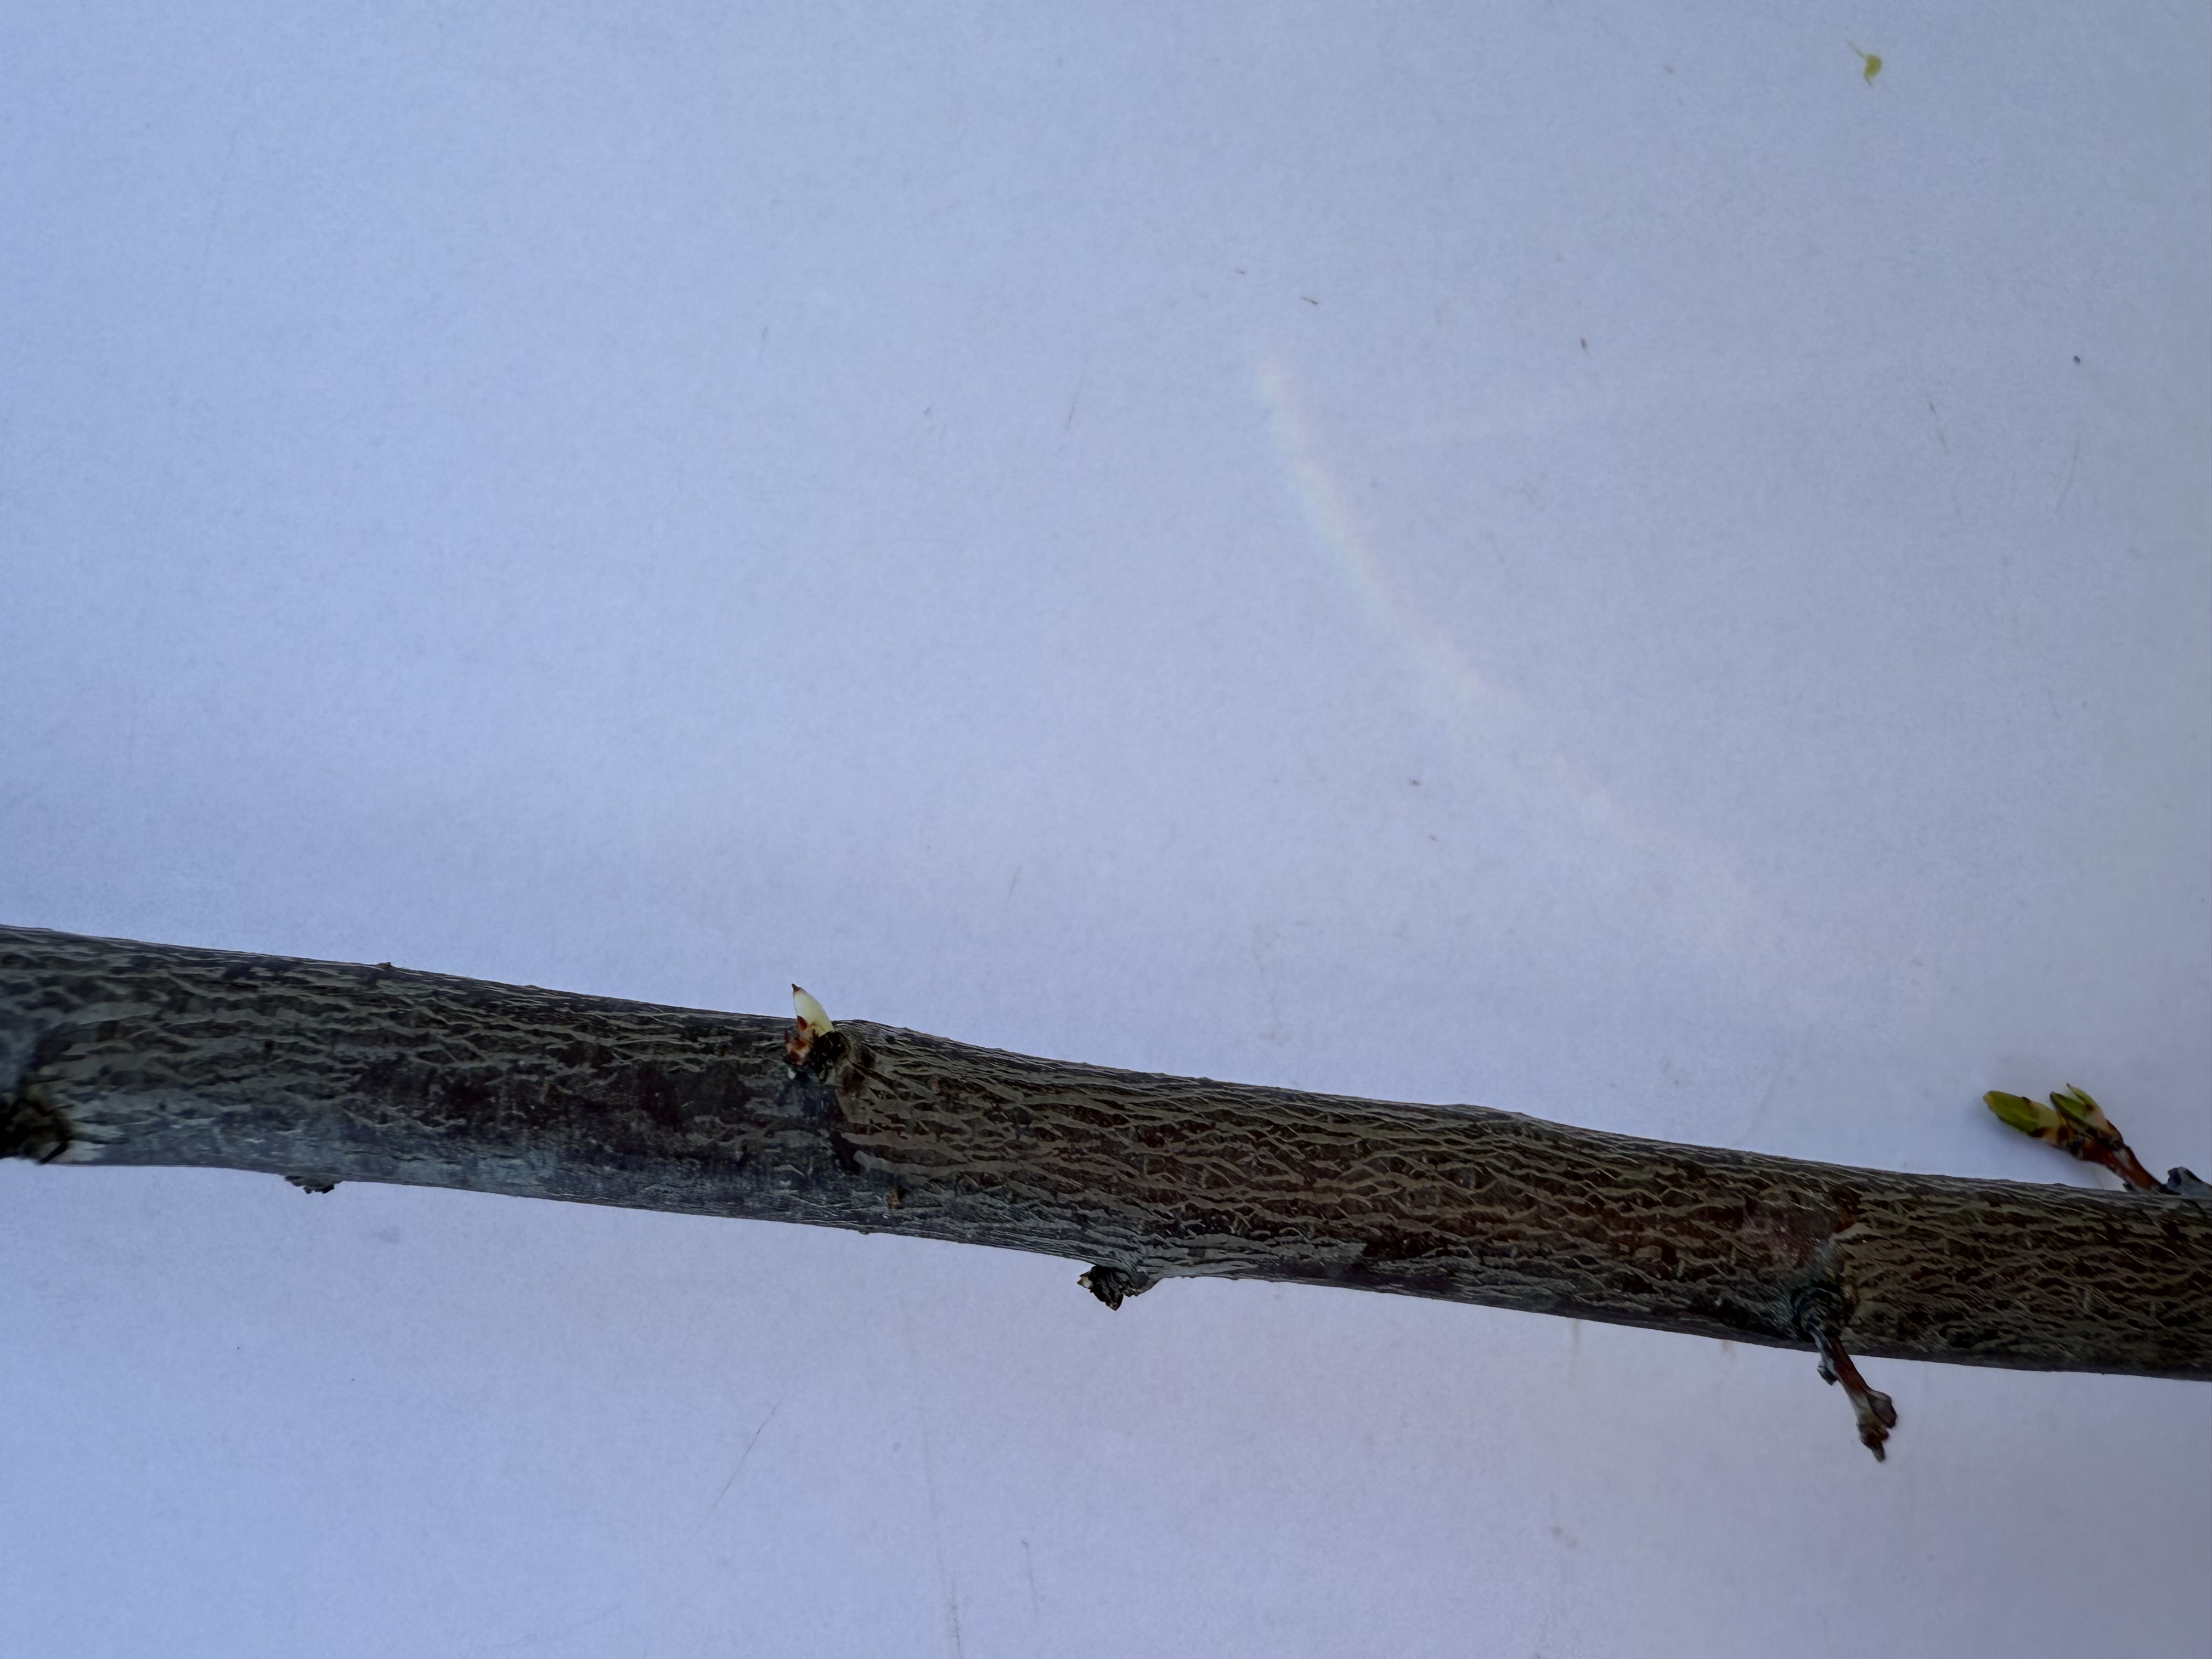
Variety: Fortune Plum